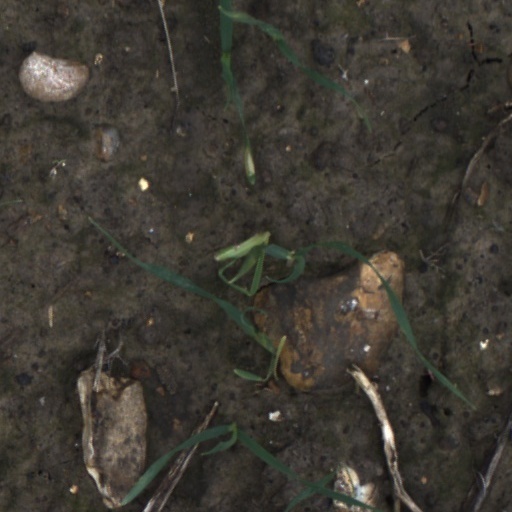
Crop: wheat